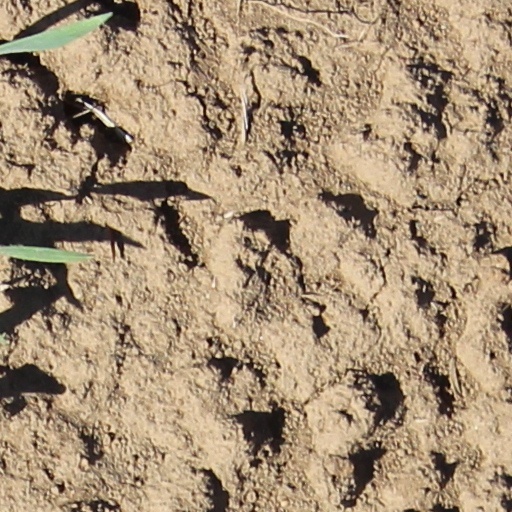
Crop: wheat